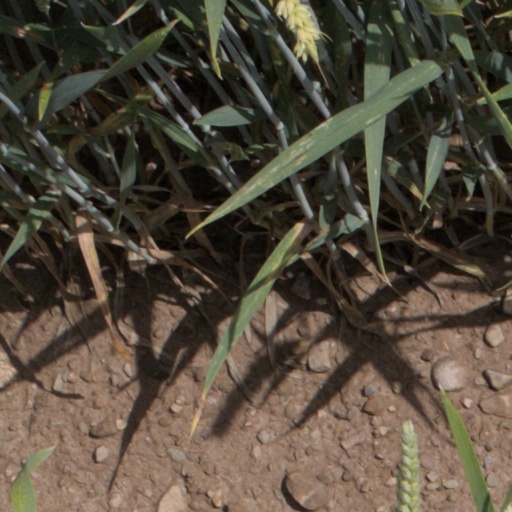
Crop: wheat